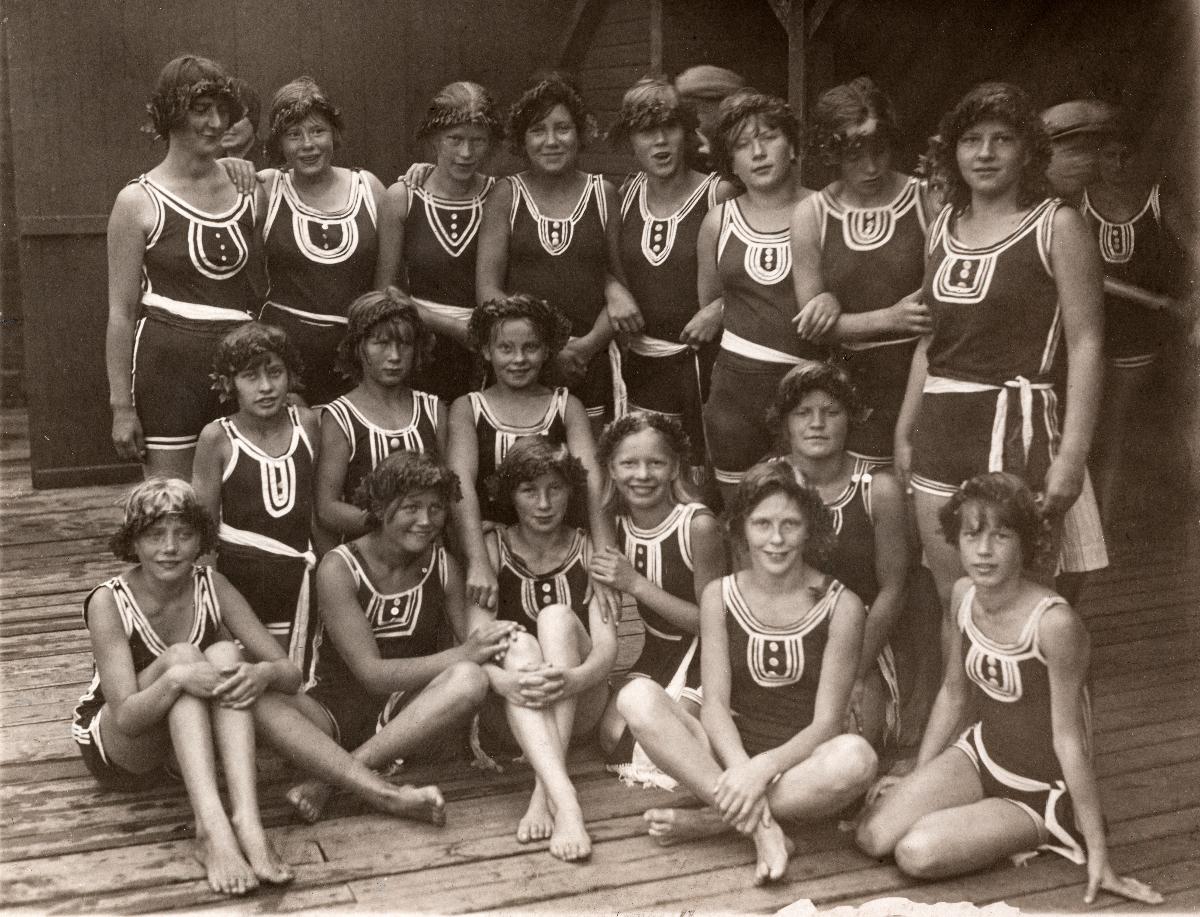
Uimamaisterien vihkiäiset
Swimming master's graduation
sisällön kuvaus: Juuri vihityt uimamaisterit Helsingissä 17.8.1930. content description: Just graduated swimming masters in Helsinki 17.8.1930.
Vuosi: 1930
Paikka: Suomi, Suomi, Helsinki
Aiheet: urheilu; uinti; urheilukilpailut; uimarit; uimapuvut; ryhmäkuva; sports; swimming; sports contests; swimmers; swimwear; idrott; simning; idrottstävlingar; simmare; baddräkter